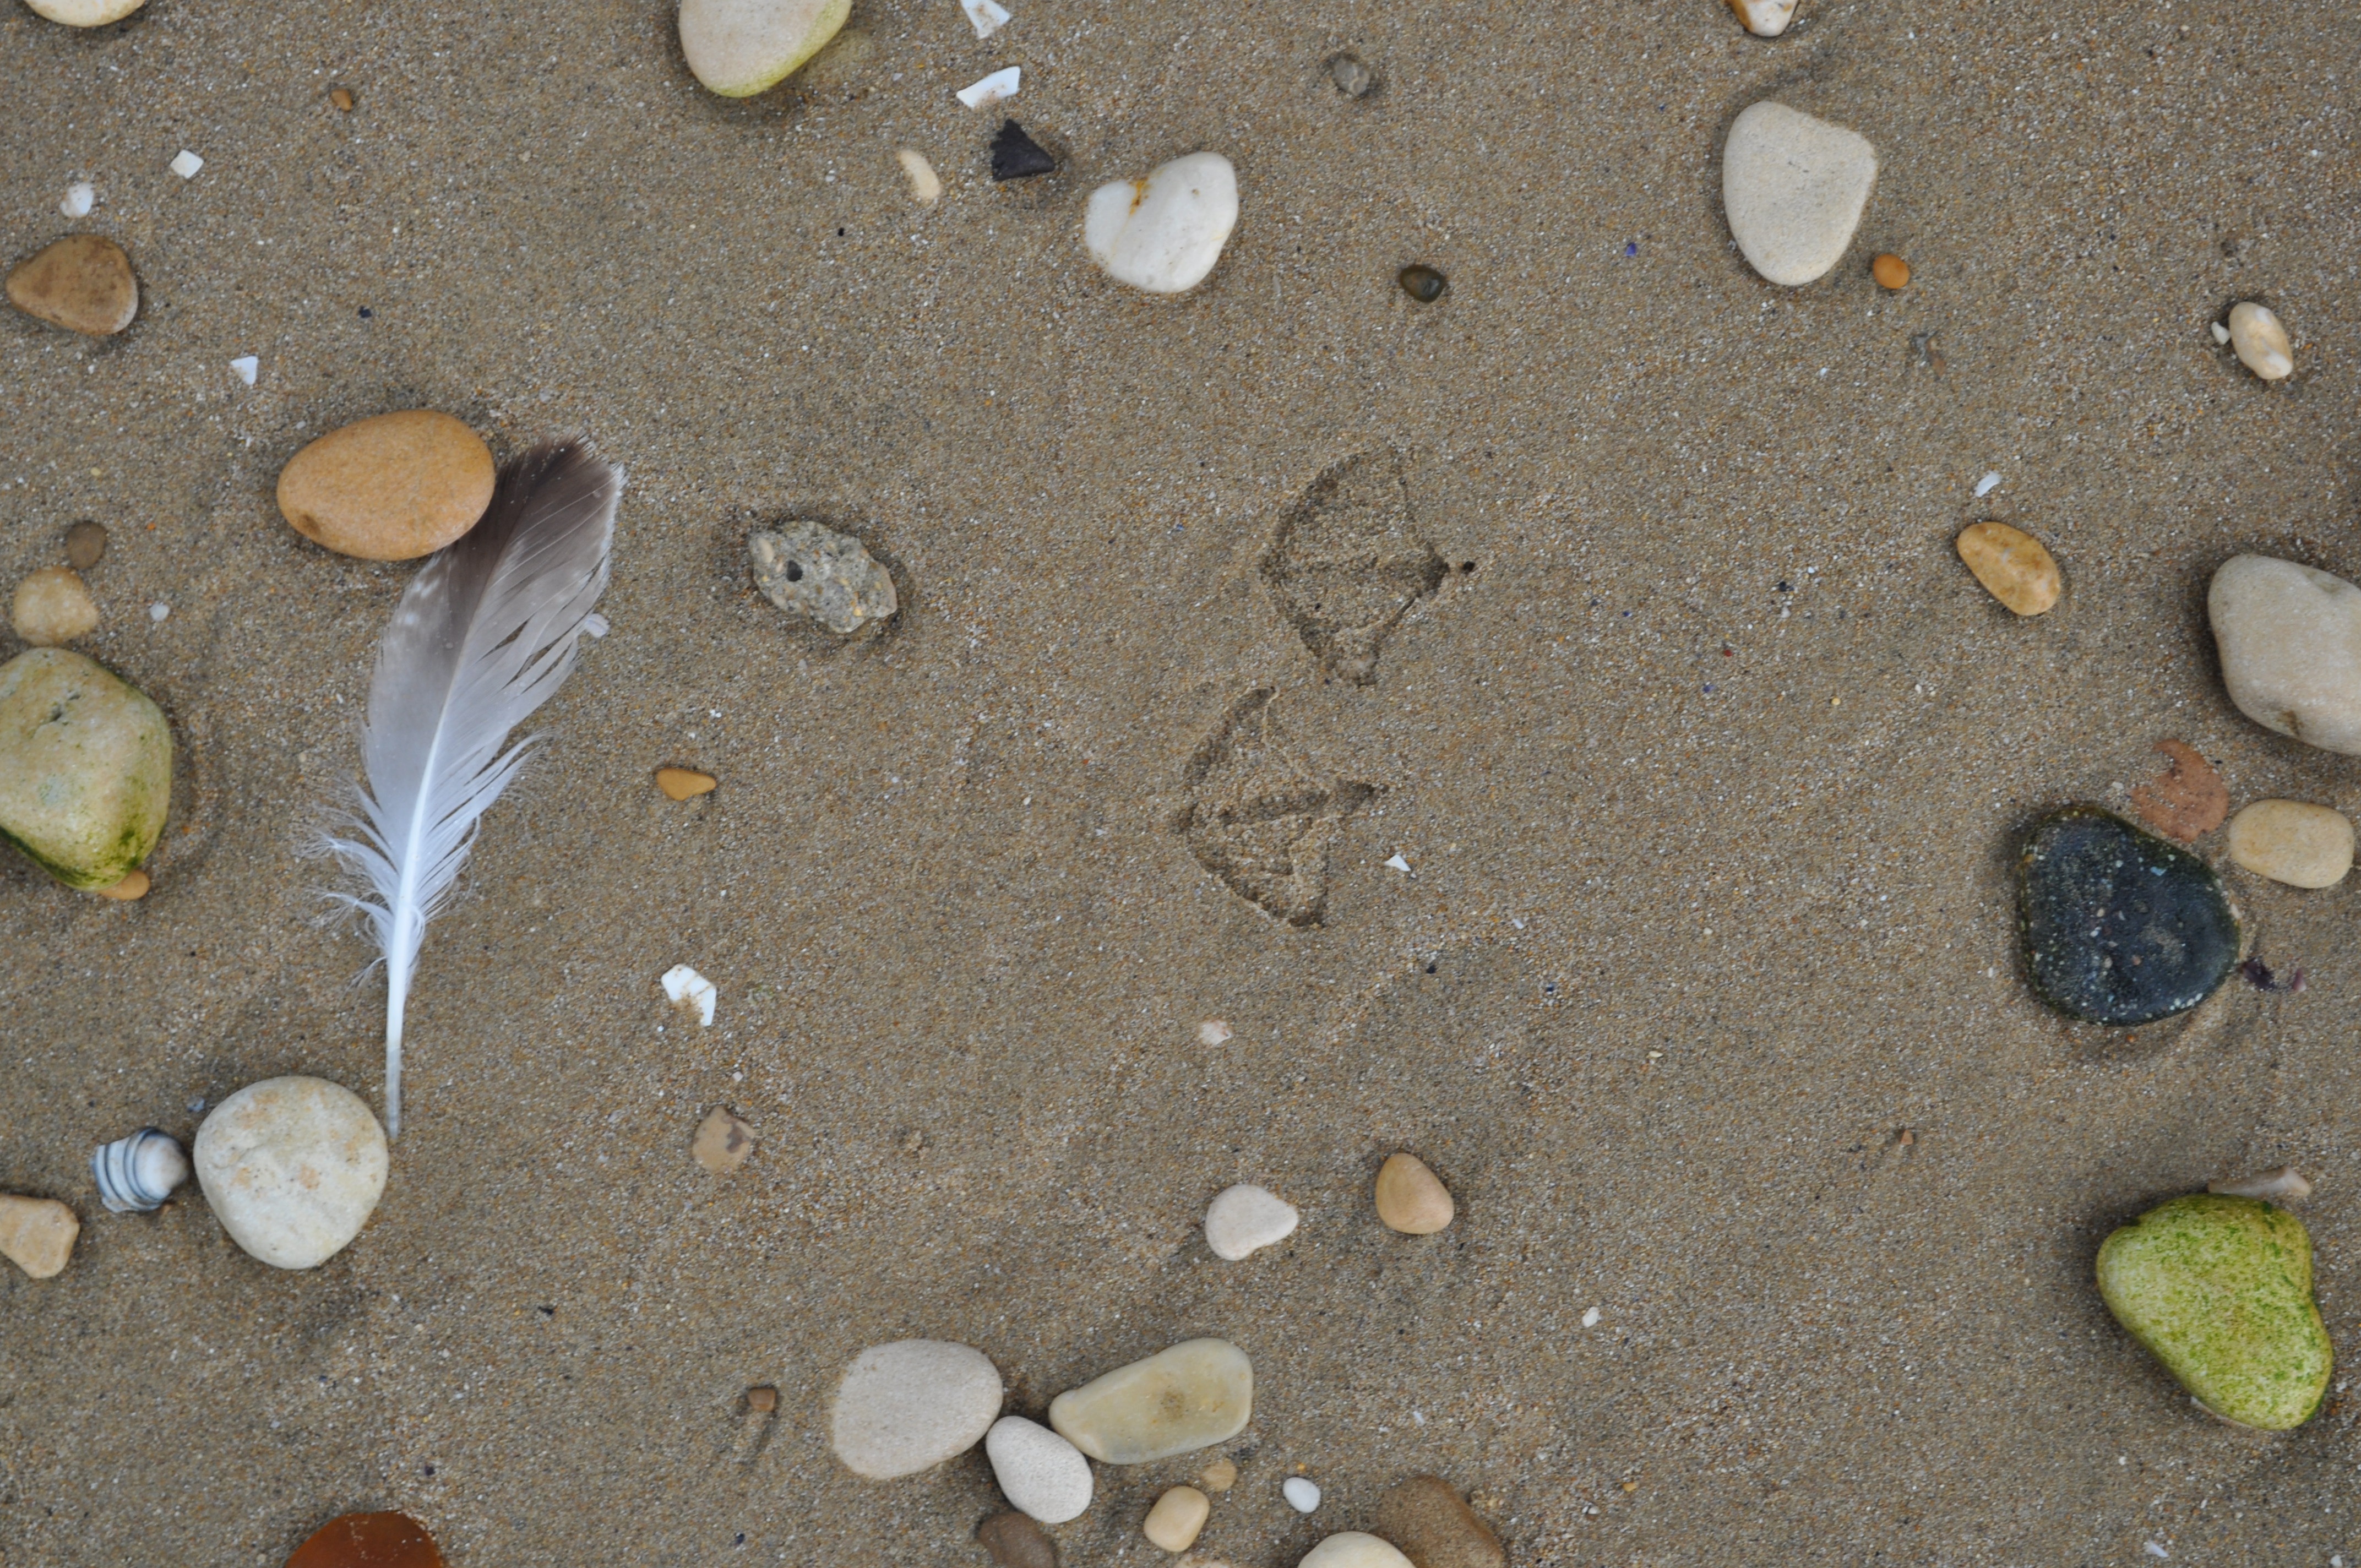
beach, nature, sand, rock, ocean, bird, leaf, shore, petal, animal, seagull, summer, vacation, gull, pebble, soil, material, invertebrate, seashell, footprints